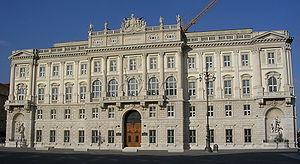
Eugenio Geiringer, né le 25 février 1844 à Trieste et décédé le 18 novembre 1904, est un architecte et ingénieur italien qui exerça son œuvre dans le contexte austro-hongrois de l’époque.
Trieste [tri.ˈɛsː.te] est une ville italienne située au pied des Alpes dinariques sur la mer Adriatique au bord du golfe de Trieste et de la baie de Muggia, à proximité de la frontière italo-slovène. Elle est le chef-lieu de la région autonome de Frioul-Vénétie Julienne et de la province de Trieste.